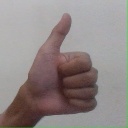
अक्षर: थ